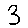
Label: 3